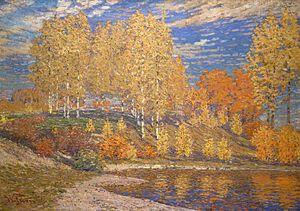
Vilhelms Purvītis est un peintre letton né le 3 mars 1872 à Zaube et mort le 14 janvier 1945 à Bad Nauheim. Il est le premier recteur de l'Académie des beaux-arts de Lettonie et fait partie de son premier corps enseignant.
La culture de la Lettonie, pays de l'Europe du Nord, désigne d'abord les pratiques culturelles observables de ses habitants.